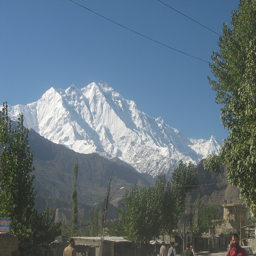
A mountain that is covered with snow in the background.
People in a sunny street with a snowy mountain in the background.
A view of a large, Majestic white capped mountain by a village.
a snowy mountain can be seen in the distance
Trees in the foreground are framed by snowy mountains.